Lawrence Palk, 1st Baron Haldon

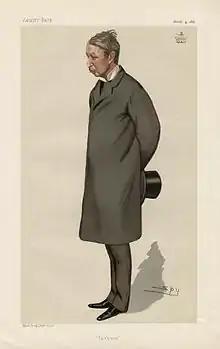

Lawrence Palk, 1st Baron Haldon (5 January 1818 – 23 March 1883), known as Sir Lawrence Palk, 4th Baronet from 1860 to 1880, was a British Conservative Party politician.